Visit to a Small Planet

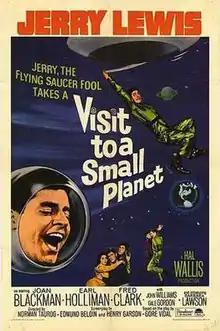
Theatrical release poster

Visit to a Small Planet is a 1960 American black-and-white science fiction comedy film directed by Norman Taurog and starring Jerry Lewis, Joan Blackman, Earl Holliman, and Fred Clark. Distributed by Paramount Pictures, it was produced by Hal B. Wallis.